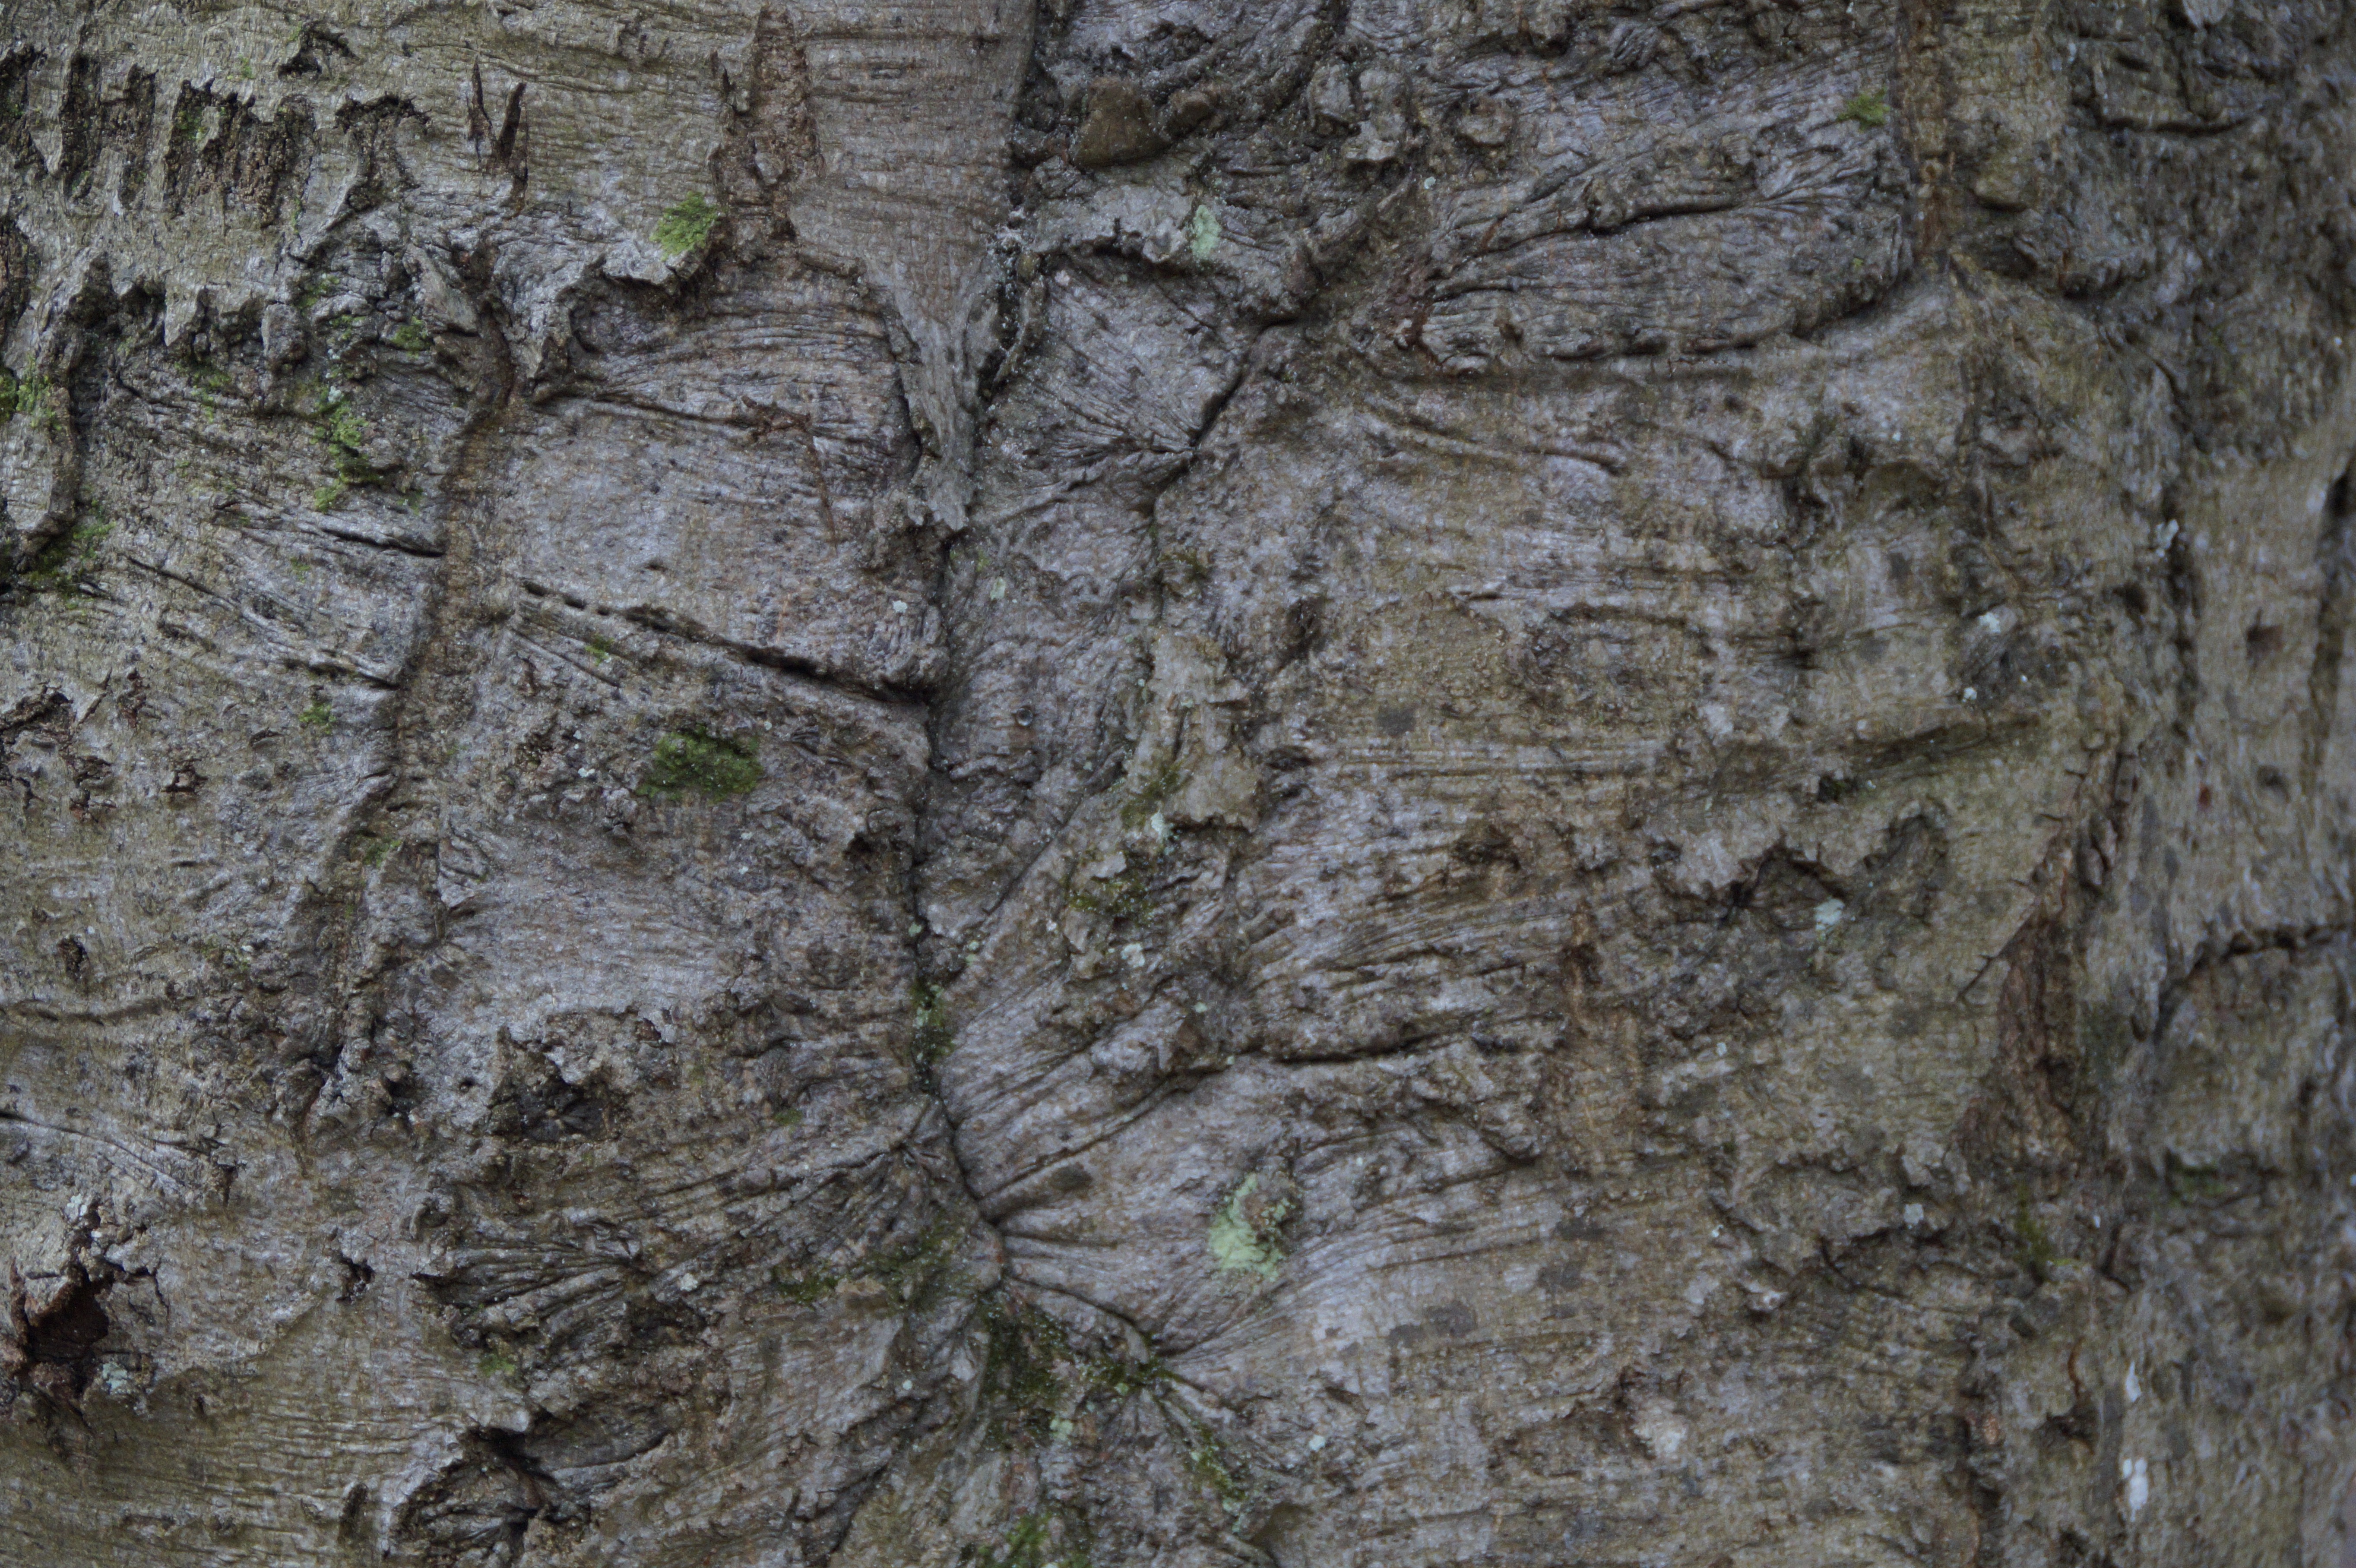
tree, nature, branch, structure, plant, wood, grain, texture, trunk, old, wall, bark, soil, terrain, close, cracked, tribe, background, geology, cracks, bedrock, rau, flowering plant, rauh, woody plant, land plant